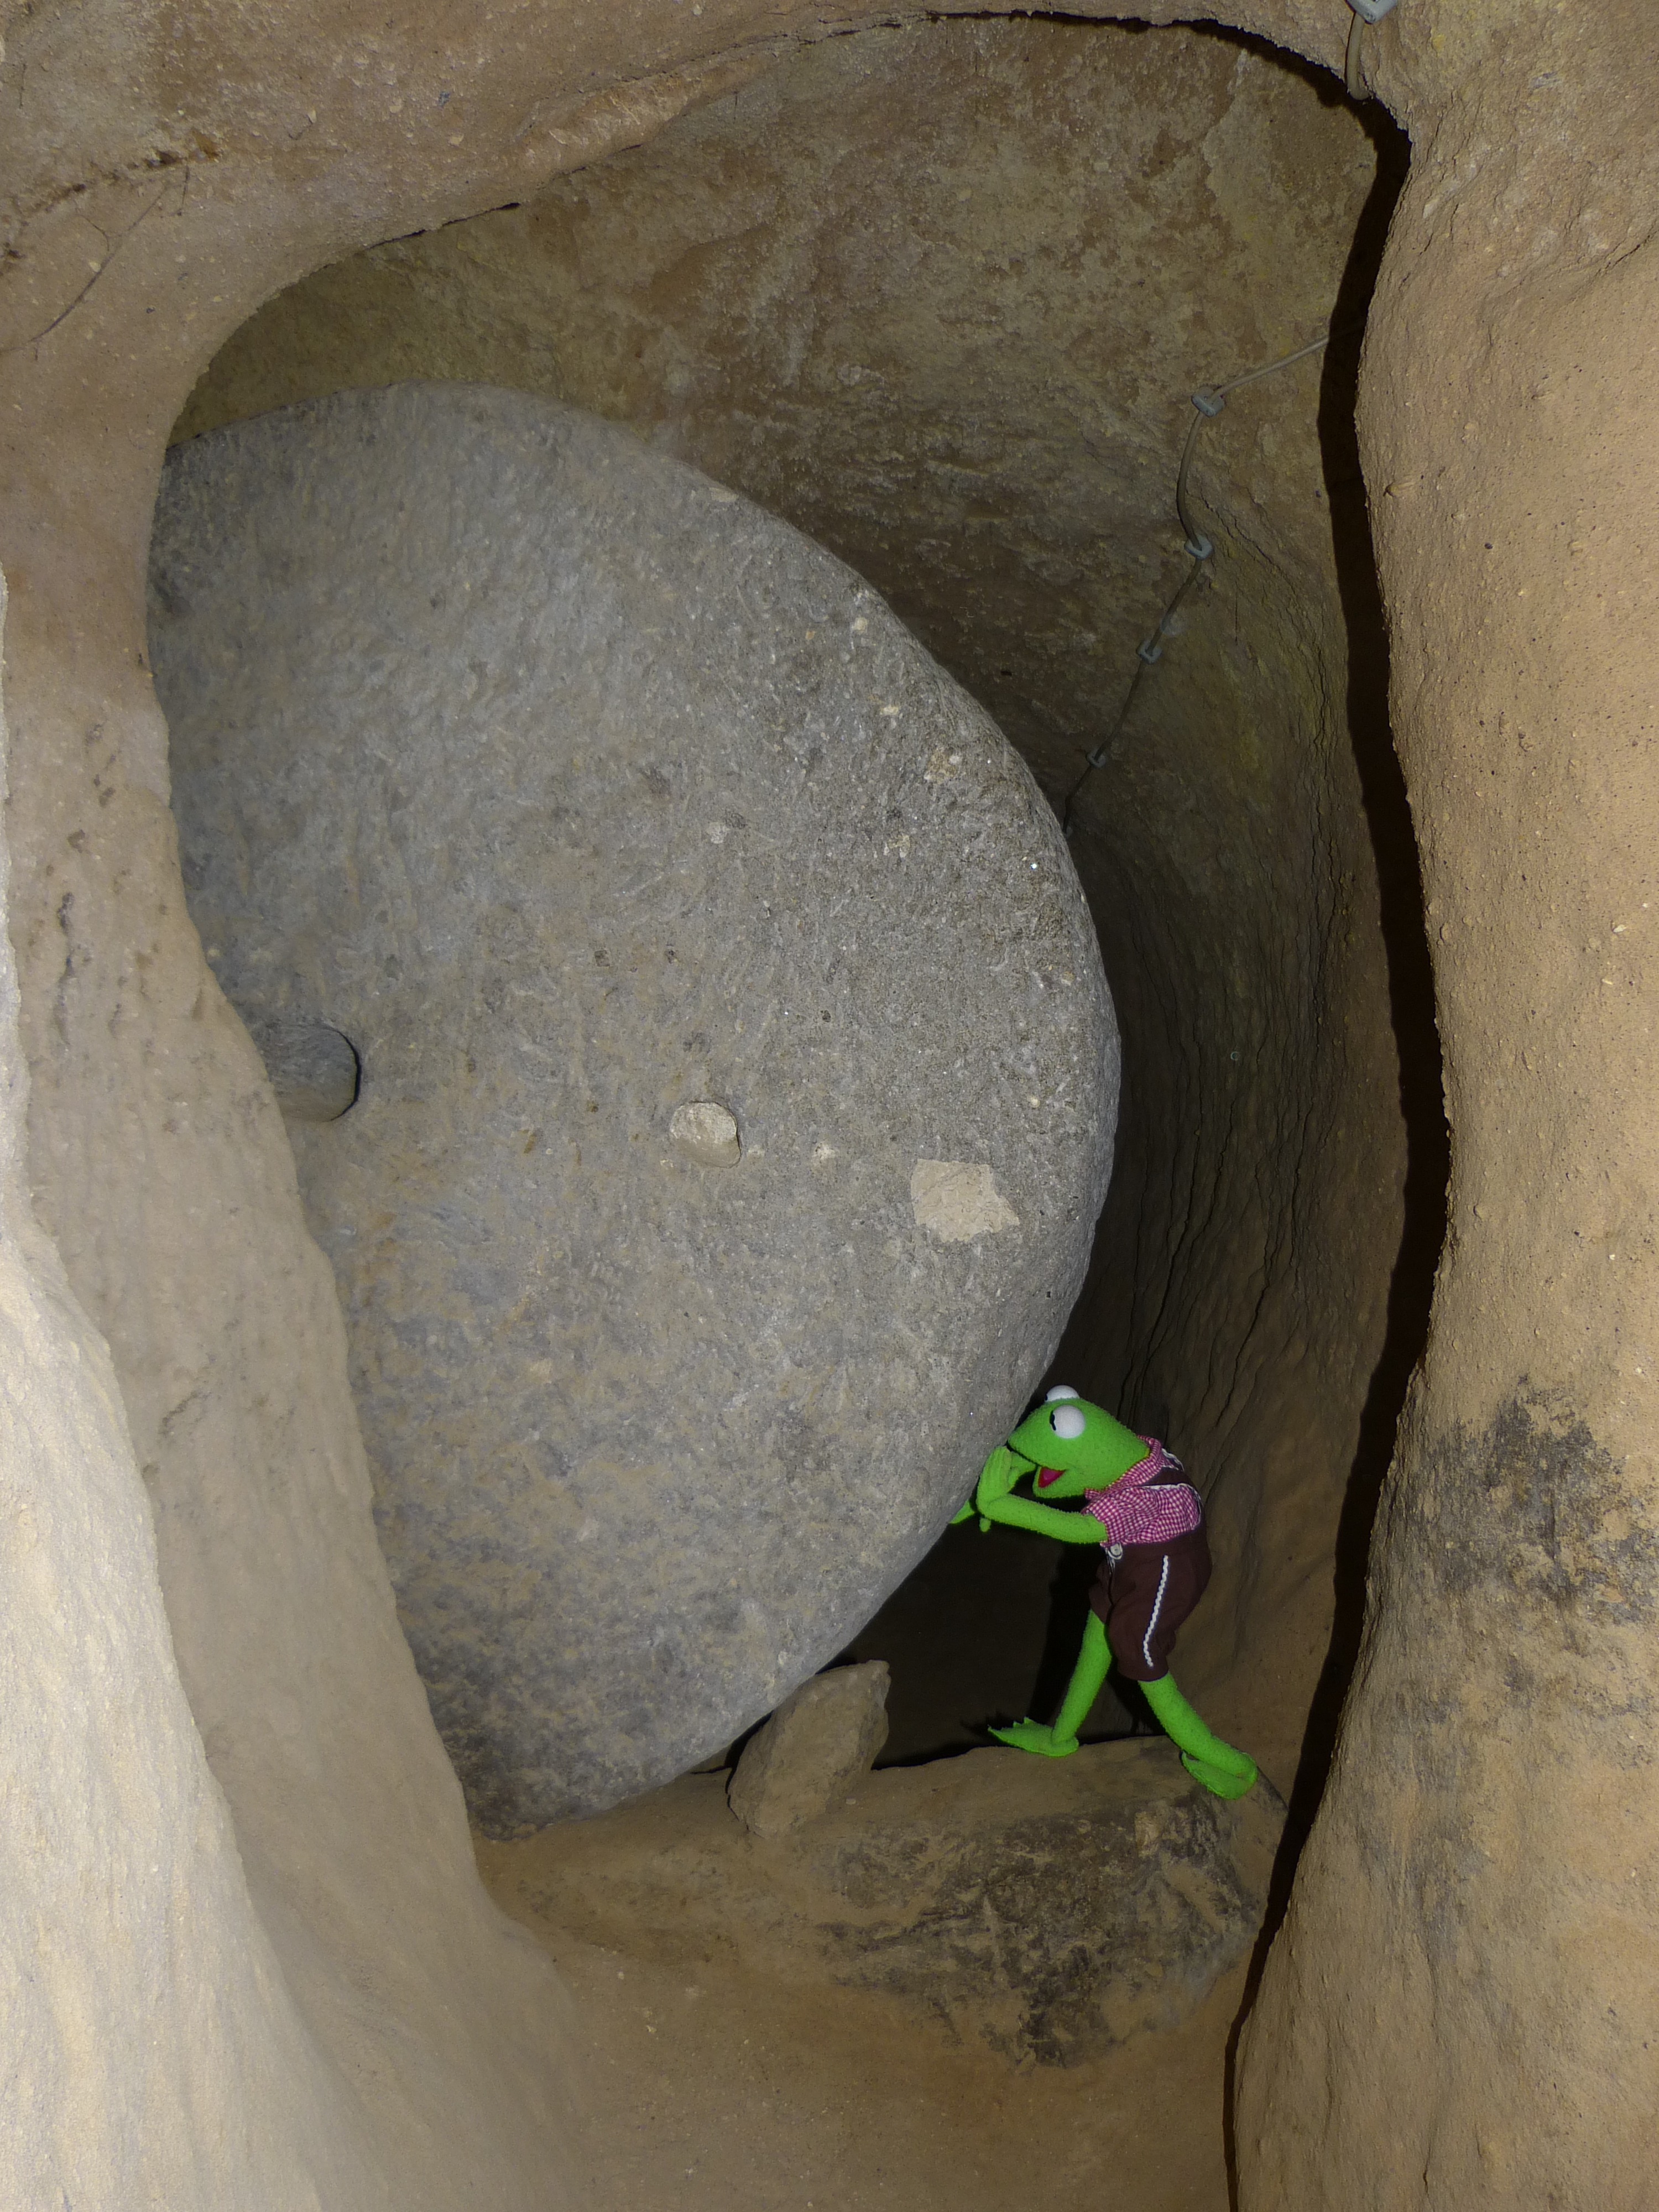
rock, stone, formation, cave, geology, turkey, roll, slide, kermit, strong, caving, ancient history, underground city, verchlussstein, close input